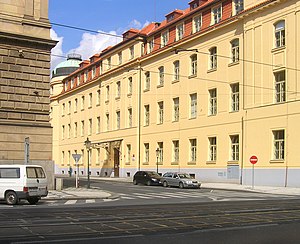
Bedřich Smetana / Biografi / National berømmelse / Søgen efter anerkendelse
Smetanas forsøg på at blive direktør på konservatoriet i Prag mislykkedes (moderne fotografi).
Bedřich Smetana var en tjekkisk komponist, der stod i spidsen for en musikalsk stil, der blev nøje forbundet med hans lands ønske om uafhængighed. Han betragtes således i sit hjemland som den tjekkiske musiks fader. Internationalt er han bedst kendt for sin opera Den solgte brud og for den symfoniske cyklus Má vlast, som skildrer komponistens fædrelands historie, legender og landskab.